Inventory of Henry VIII

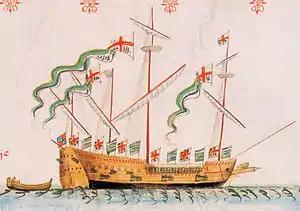
The galley "Salamander", in the Anthony Roll

In 1906 the historian and tapestry-maker W. G. Thomson commented on the 1547 inventory that the king, "had a perfect mania for acquiring tapestries by any means that presented itself." Thomson was first to print the full list of tapestries but omitted the dimensions. These were given in English yards, or French and Flemish ells. In total, Thomas P. Campbell estimates the inventory list at approximately 2,450 tapestry wall hangings, and 300 other tapestry furnishings. An entry for one of the newer suites listed in the Wardrobe at Westminster reads; "Item vii peces of fine newe Tapsterie of the Historye of Vulcanus Mars and venus lined withe Canvas whereof one pece conteyneth in Lengthe v yerdes iii quarters di The ii pece conteyneth in lengthe vii yerdes quarter di The iii pece conteyneth in lengthe vi yerdes di the iiii in lengthe v yerdes iii quarters The v in lengthe vii yerdes quarter The vi in length vi yerdes di and the vii in length vii yerdes quarter everye of the saide peces conteyning in depthe iiii yerdes quarter di."